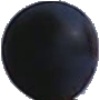
Label: Grape Blue 1